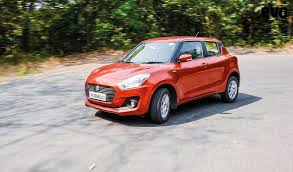
Label: noambulance